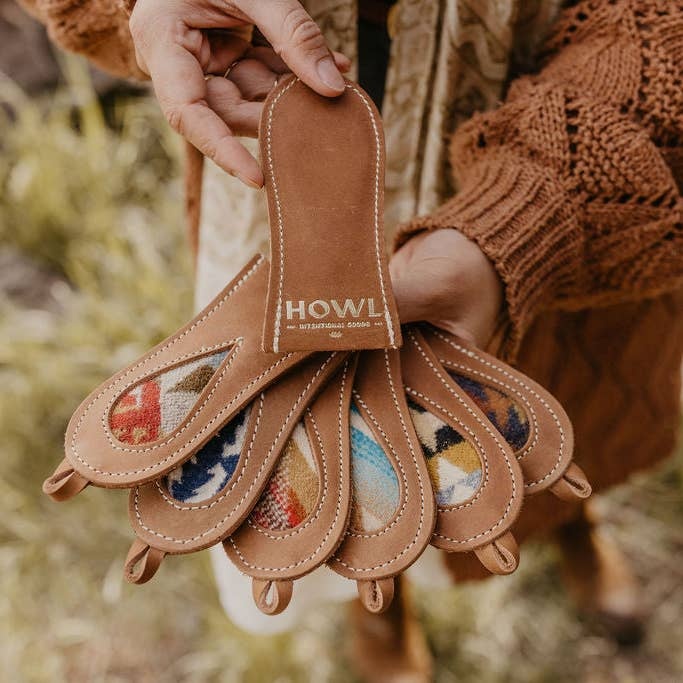
PanHandler Cast iron Handles, Caramel
Brand: Howl Goods
Whatcha been using? A towel? The cuffs of your sleeve? Don’t worry about me. I’m made to be intentionally handy. With Horween leather and Pendleton wool. Fits any standard 6” - 14” cast iron.
Category: Home & Garden > Kitchen & Dining > Cookware & Bakeware > Cookware Accessories > Pot & Pan Handles